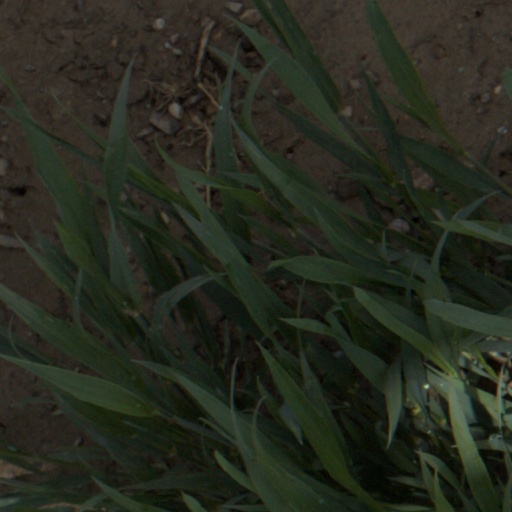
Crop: wheat